Felix Novikov

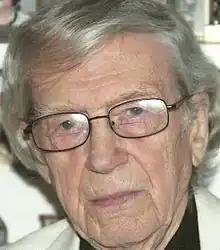
Novikov in 2012

Felix Aronovich Novikov (3 August 1927 – 18 August 2022) was a Soviet and Russian architect. In 1991, he was awarded the honorary title of People's Architect of the USSR, becoming the last awardee of the title.